Nevin, Los Angeles

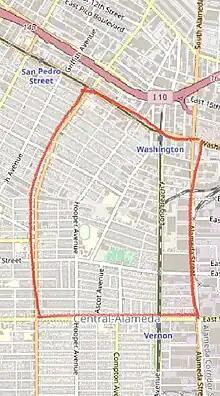
Nevin, Los Angeles

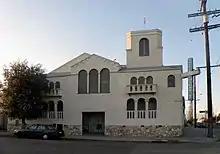
Emmanuel Church of God in Christ.

Nevin is a neighborhood in South Los Angeles, California.